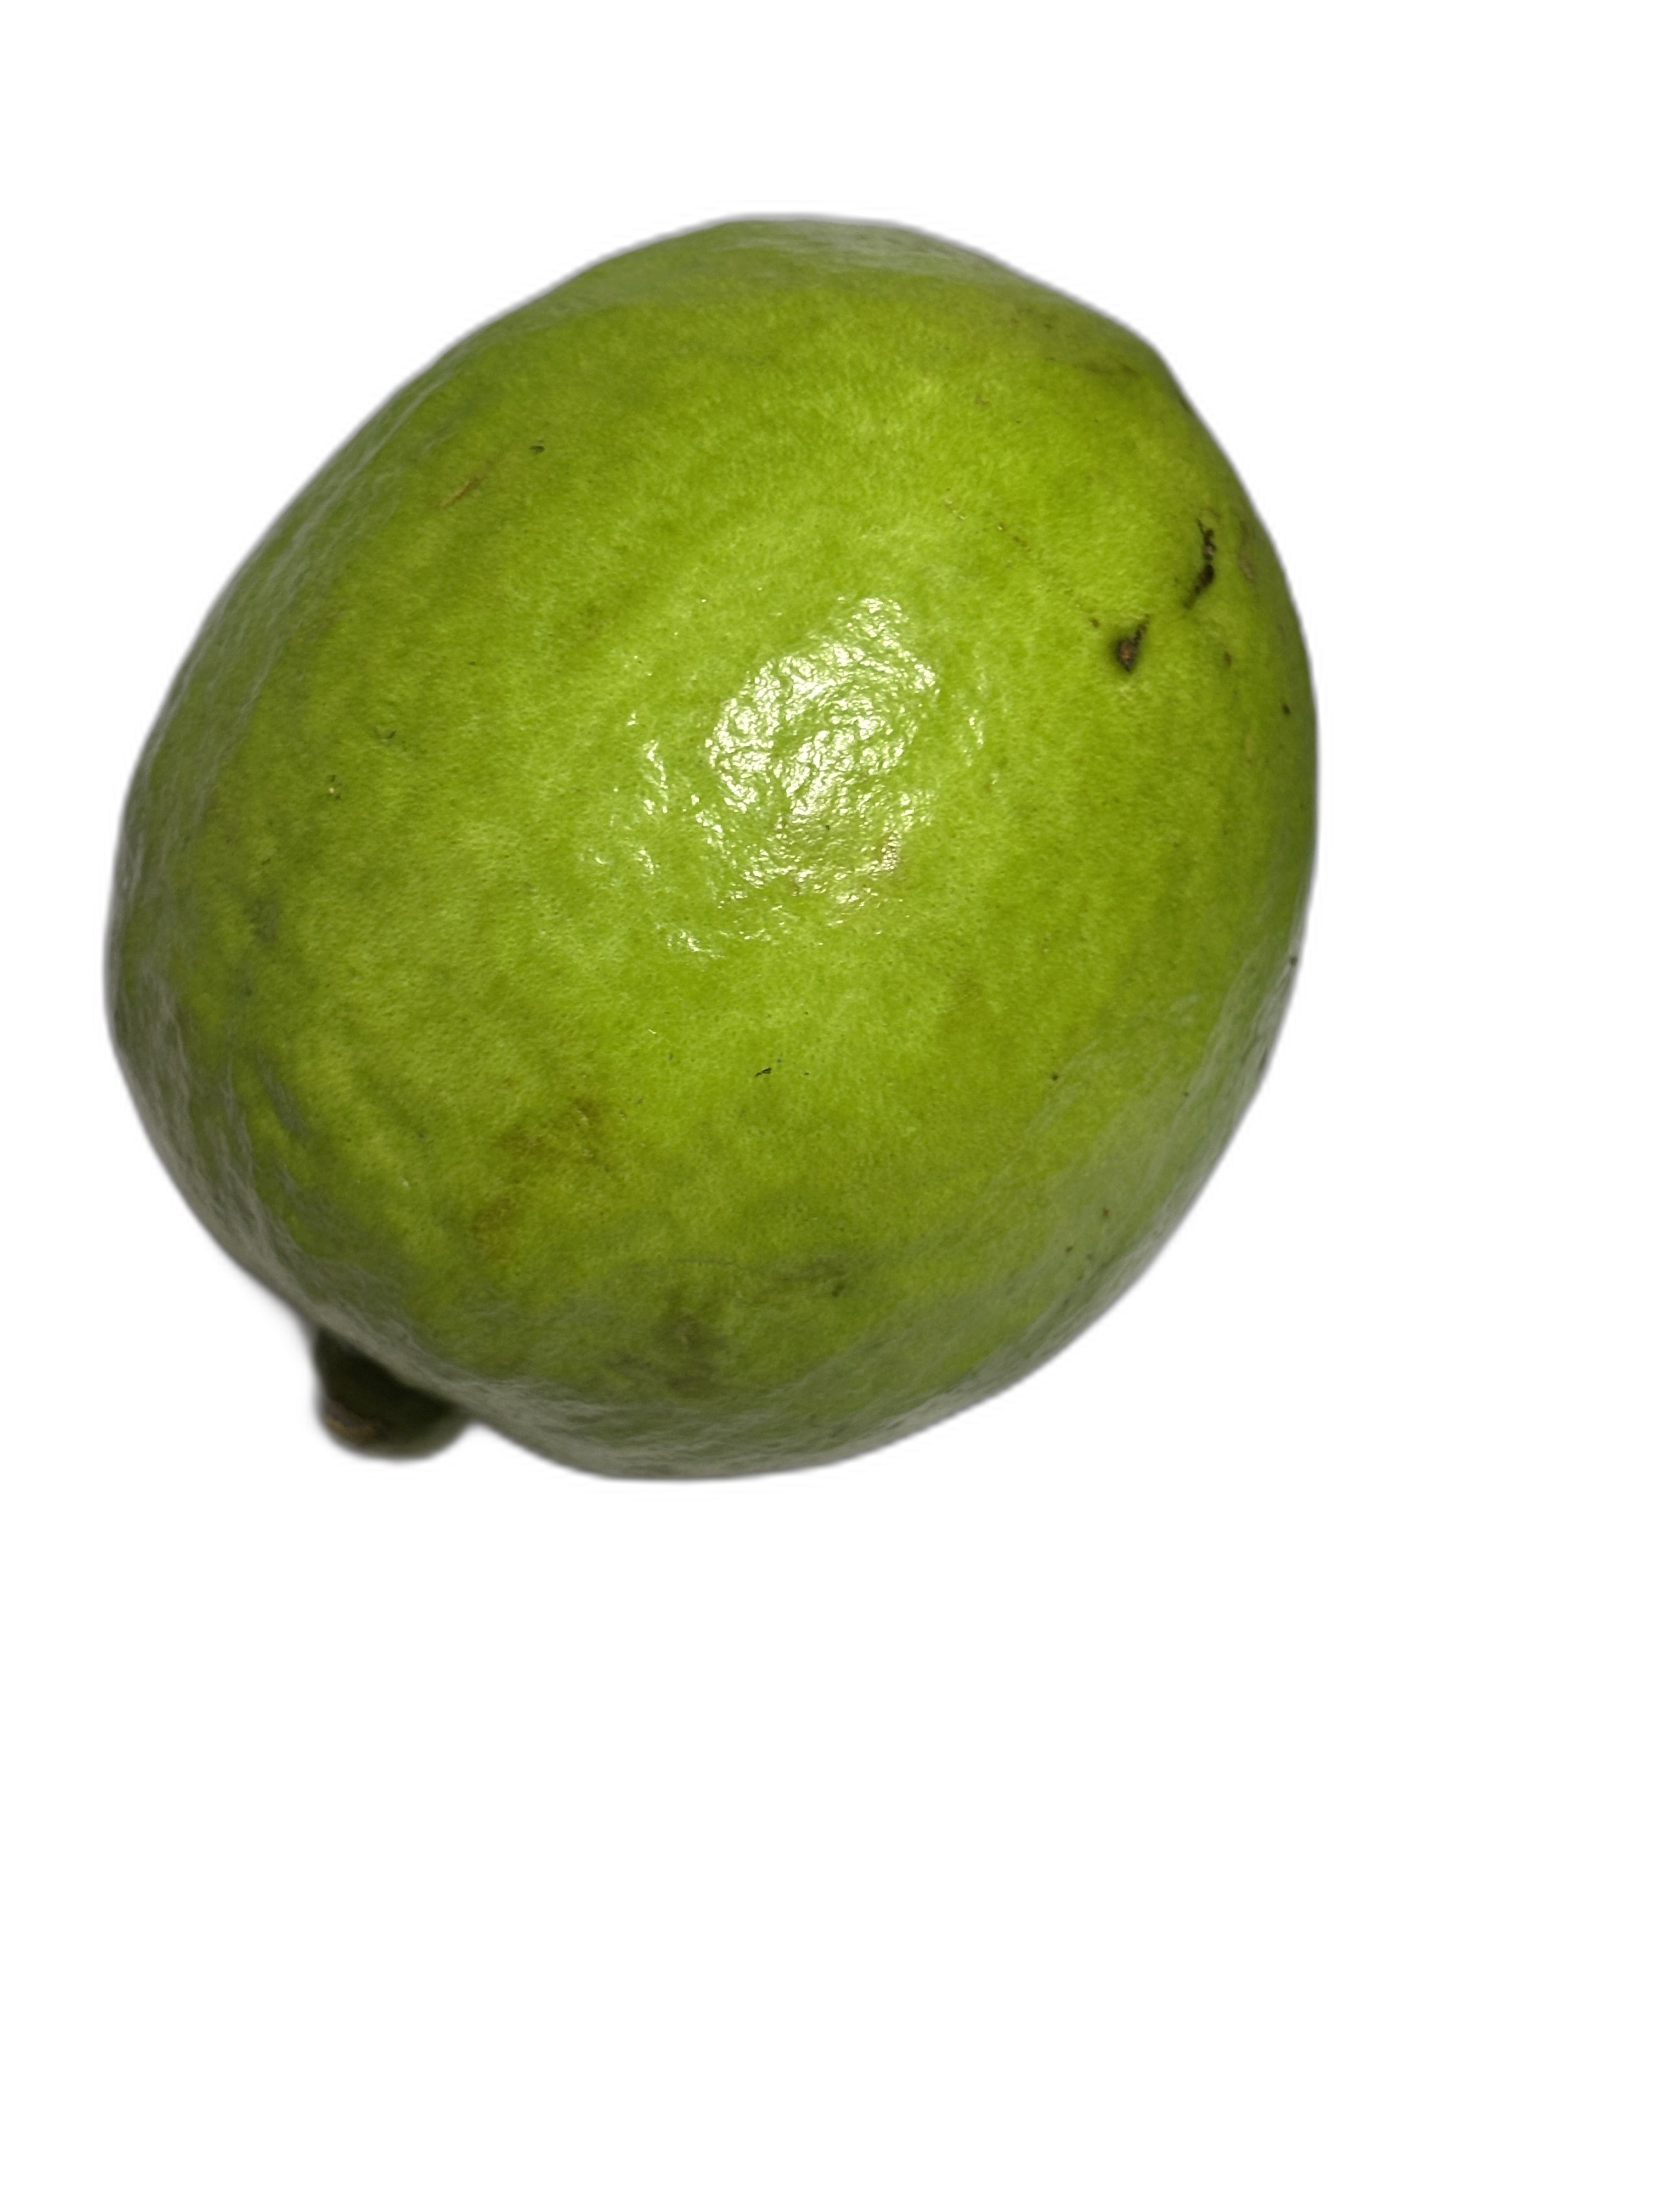
Plant part: fruit
Disease: Anthracnose